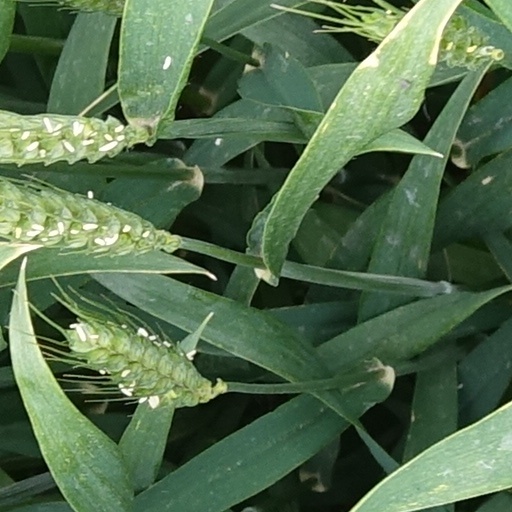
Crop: wheat